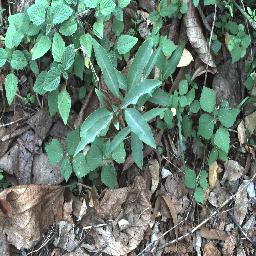
Label: rubber_vine